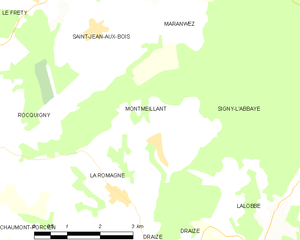
Carte des communes françaises: Montmeillant